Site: saxony
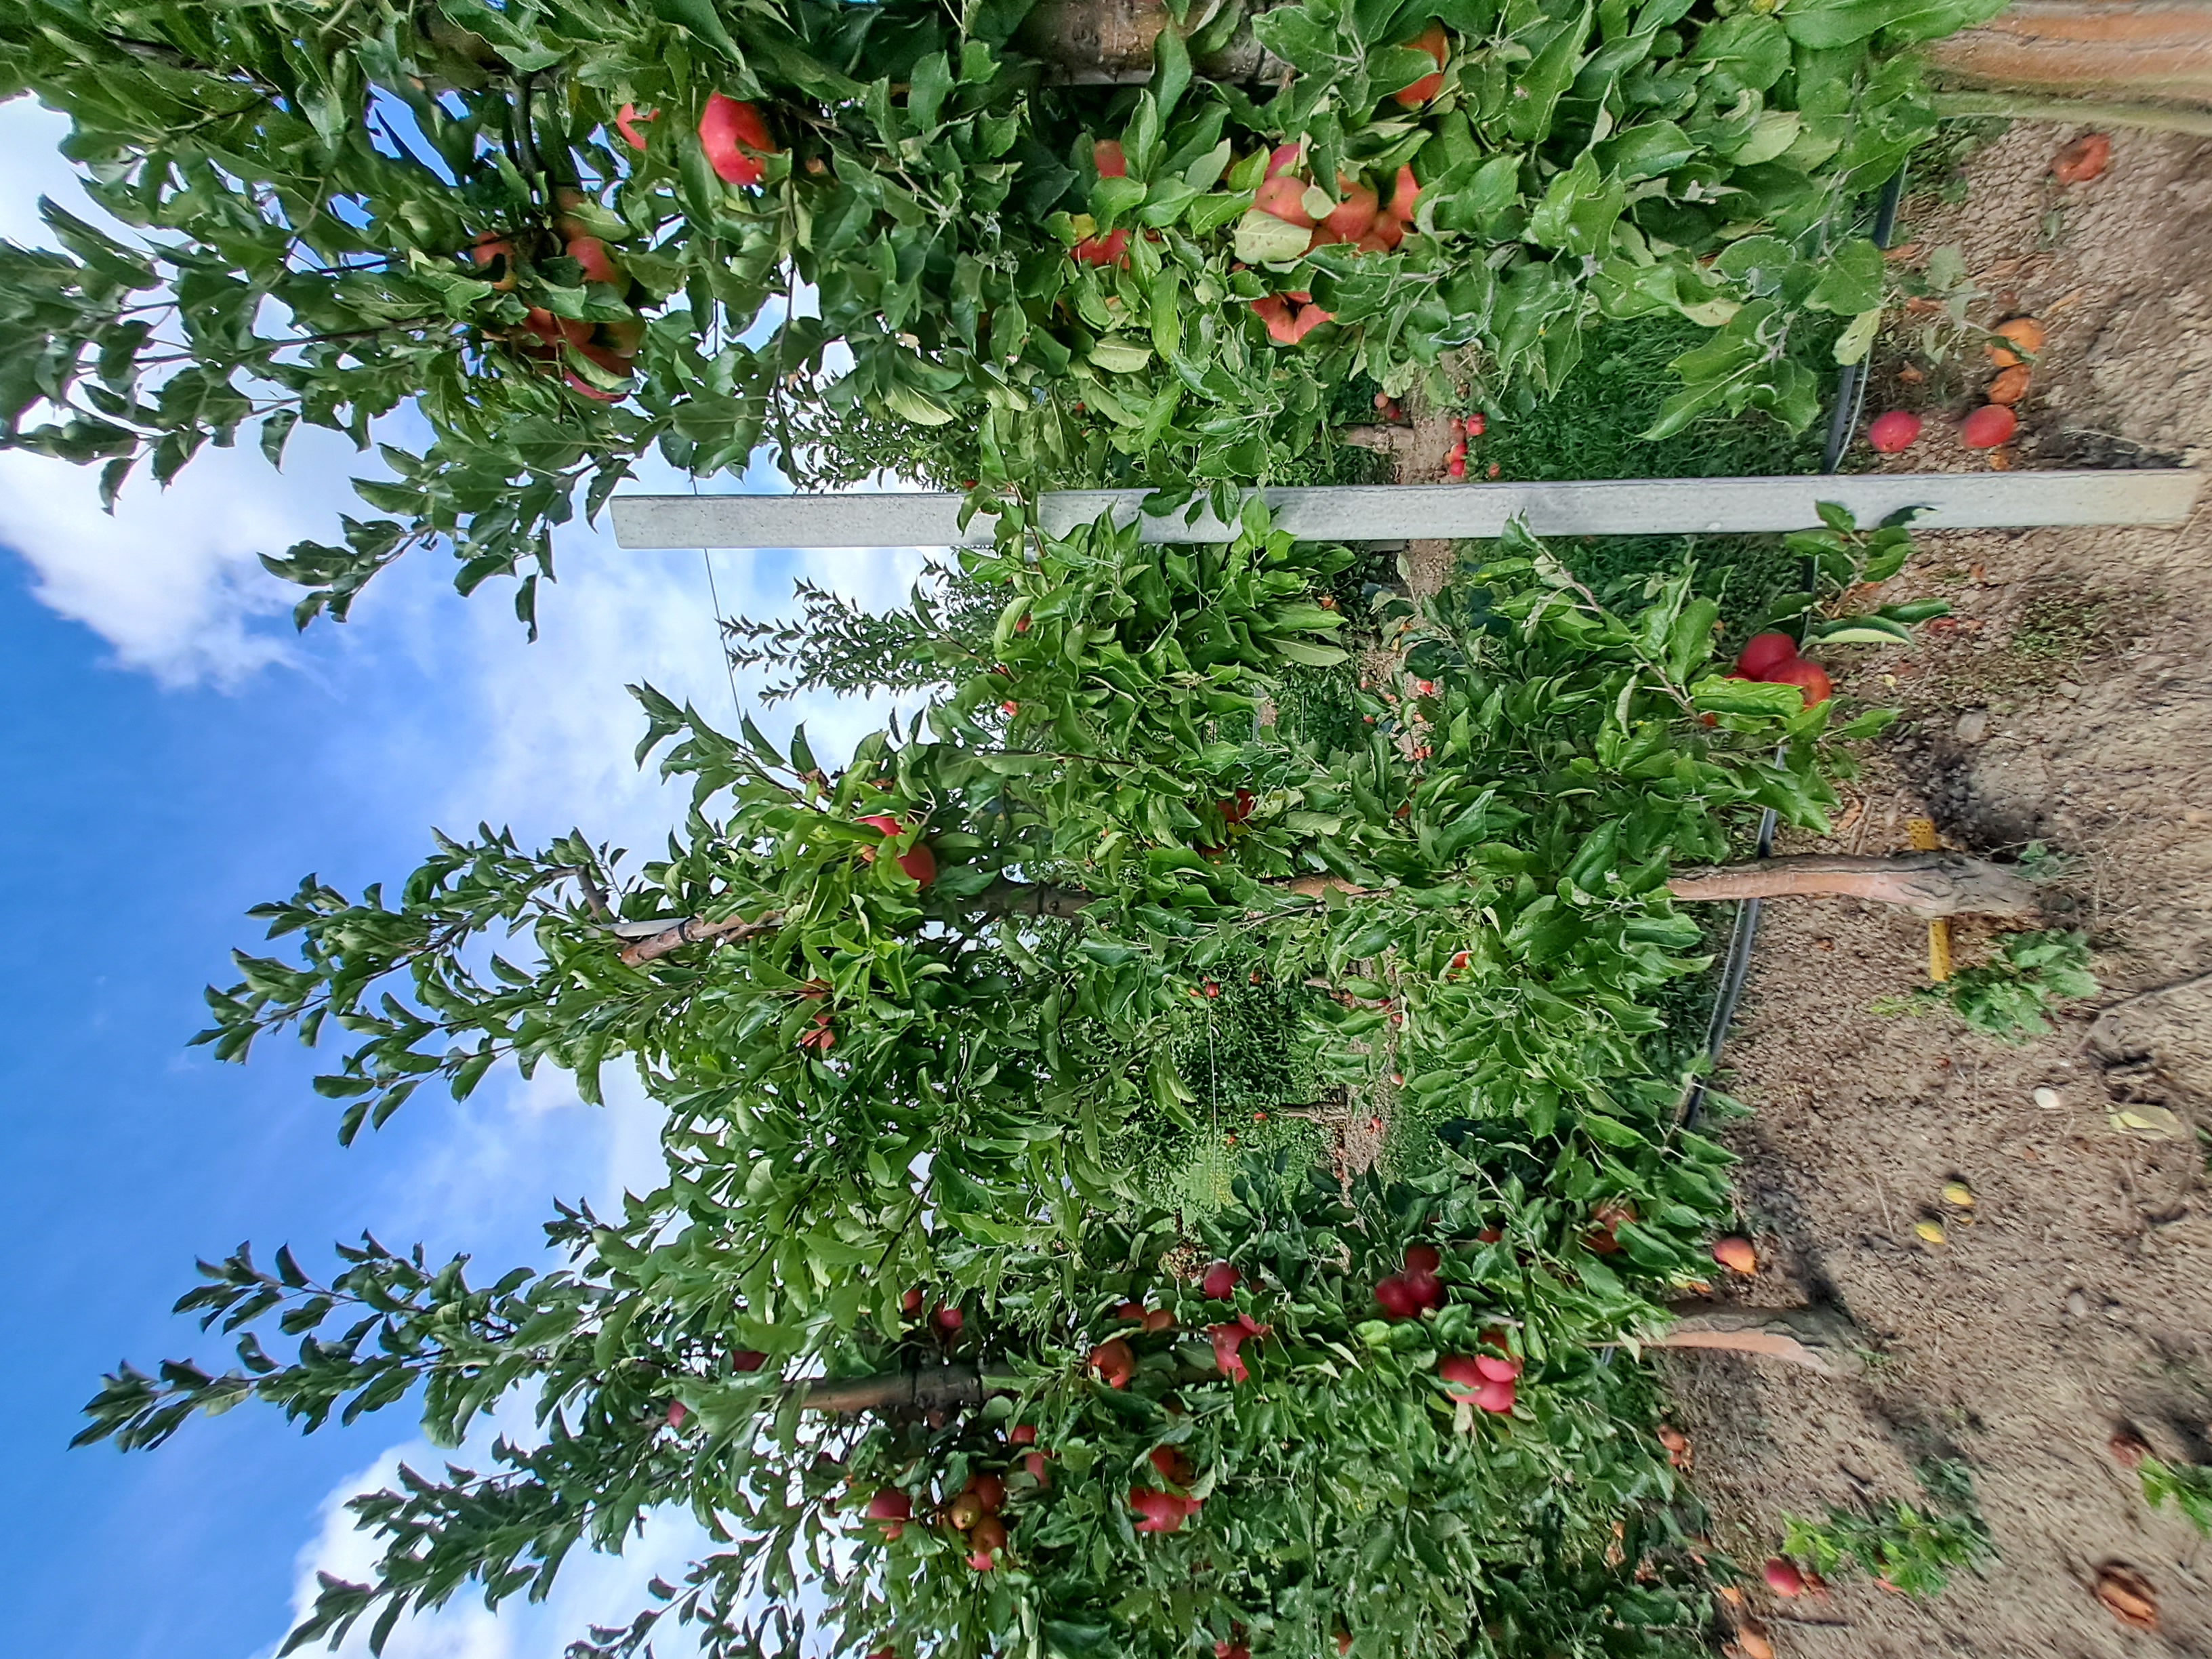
Growth stage (BBCH 87): Maturity of fruit and seed